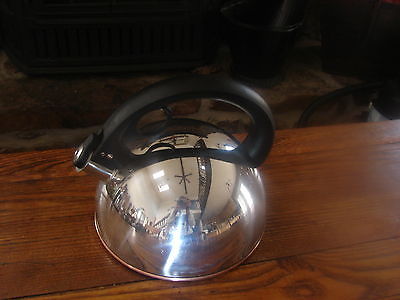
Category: kettle